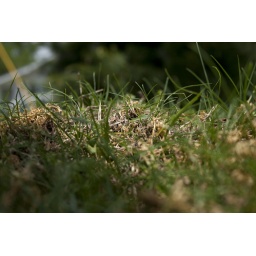
A mole hill in my front yard, ruining the beautiful grass :(